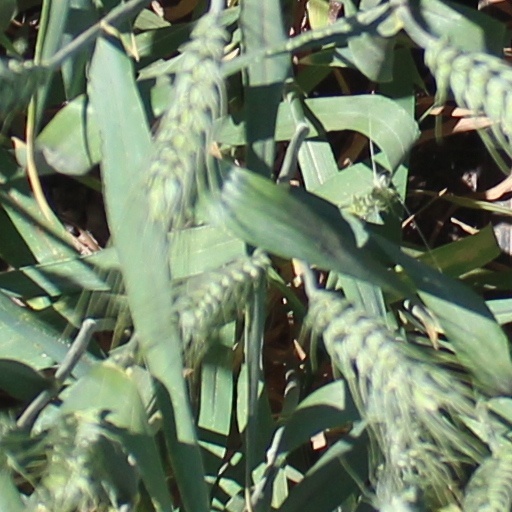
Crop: wheat